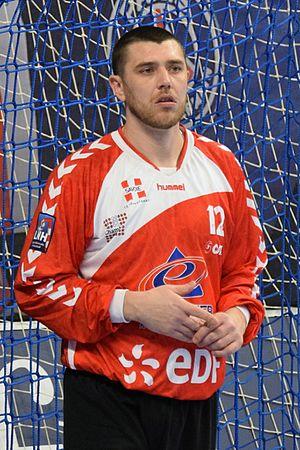
Yann Genty gardien de but de l'équipe de Chambéry Savoir Handball. Le 18 février 2015 lors de la rencontre de la 16e journée du championnat de France de D1.
Yann Genty, né le 26 décembre 1981 à Enghien-les-Bains est un handballeur français. Il joue au poste de gardien de but au Paris Saint-Germain depuis 2020 et en équipe de France.